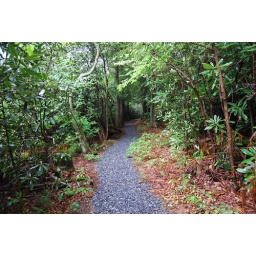
Winding trail around the lake through a forest of Rhododendrons